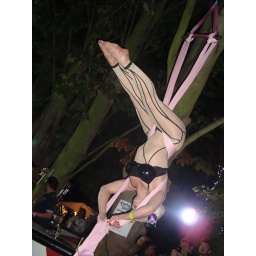
really fit bird in her tree